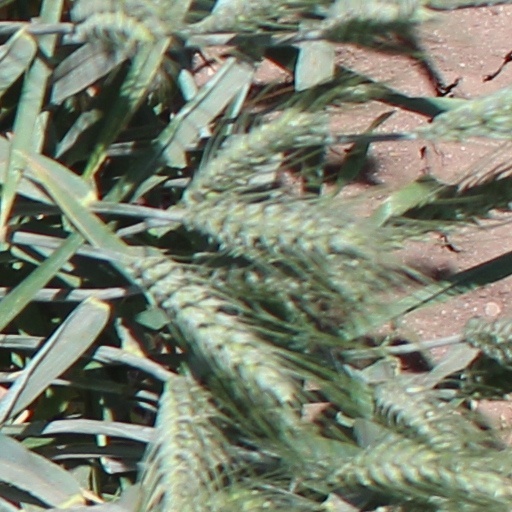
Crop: wheat